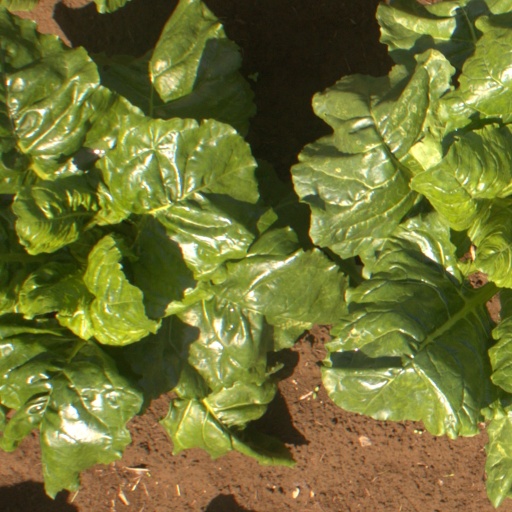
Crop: sugar beet